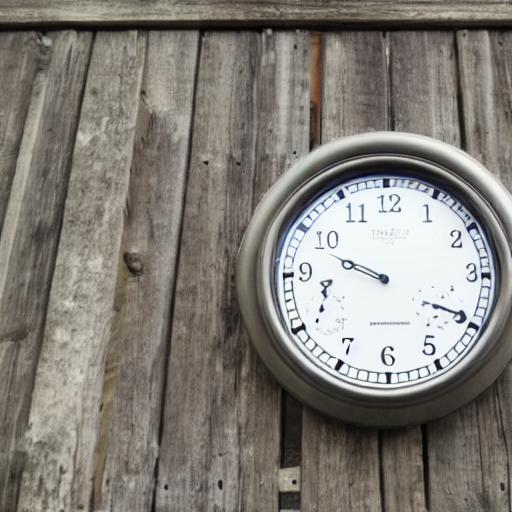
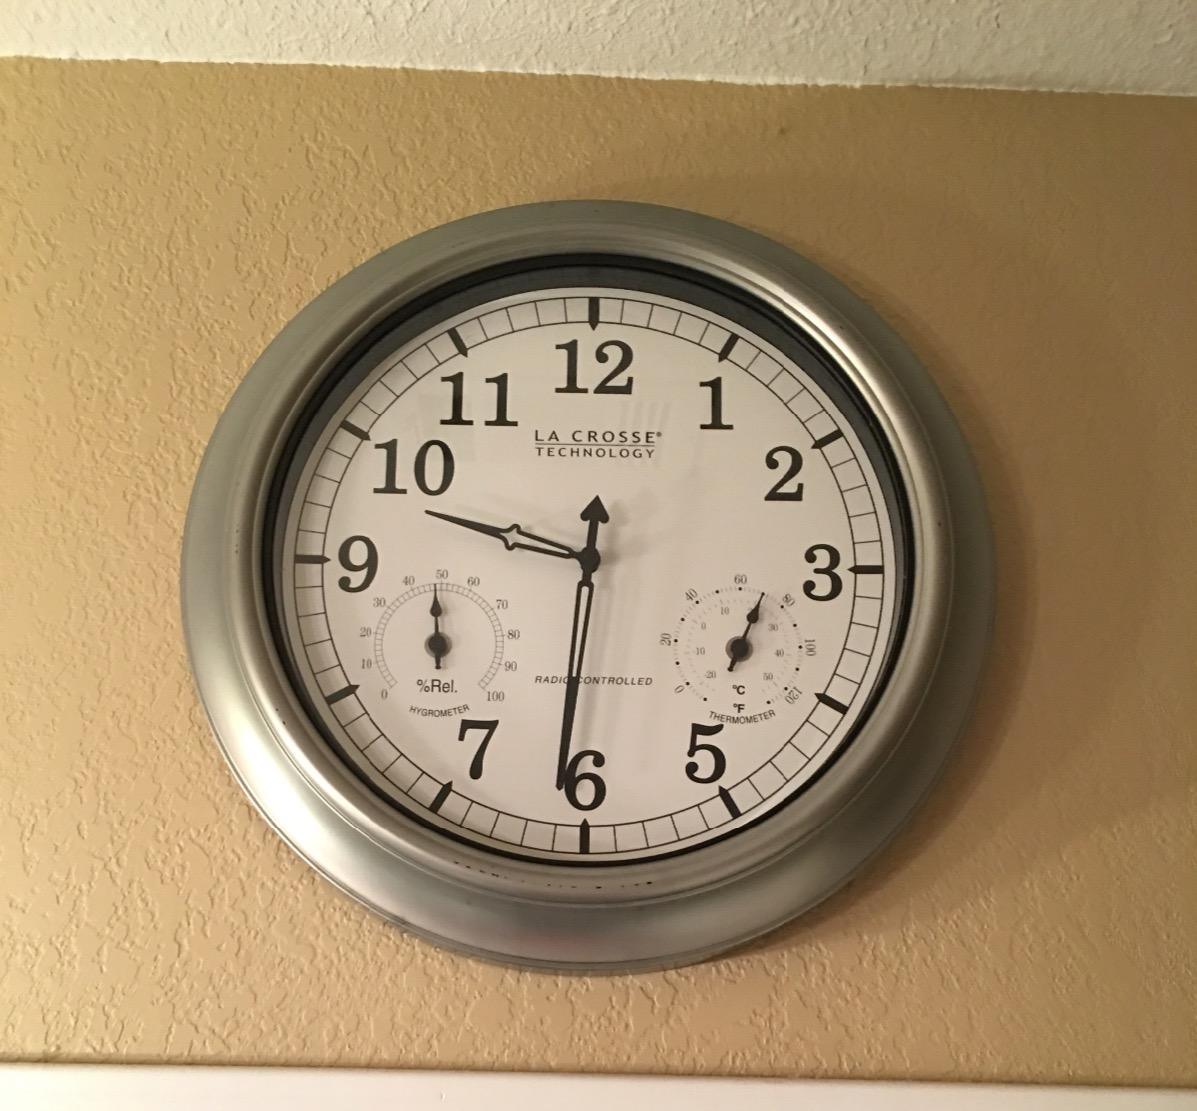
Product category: clock
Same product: no